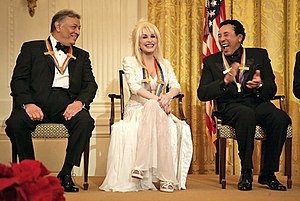
Smokey Robinson / Senere år
Smokey Robinson (til højre) med Dolly Parton og Zubin Mehta ved en reception i Det Hvide Hus den 3. december 2006
William "Smokey" Robinson jr. har været en central aktør indenfor rhythm and blues- og soul-musik i USA; som sanger, komponist, producent og som pladeselskabsdirektør. Han har været en af hovedpersonerne i Motown Records, og han er ofte blevet omtalt som "King of Motown". Som medlem af vokalgruppen The Miracles og som soloartist havde Robinson mellem 1960 og 1987 hele 37 sange på hitlistene i USA.